William Chornopyski

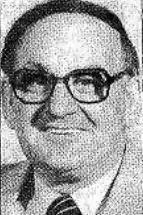
Bill Chornopyski, circa 1984

William "Bill" Chornopyski (May 27, 1922 – September 11, 2002) was a politician in Manitoba, Canada. He was associated with the New Democratic Party of Manitoba for many years, but was elected to the provincial legislature in 1988 as a member of the Manitoba Liberal Party.